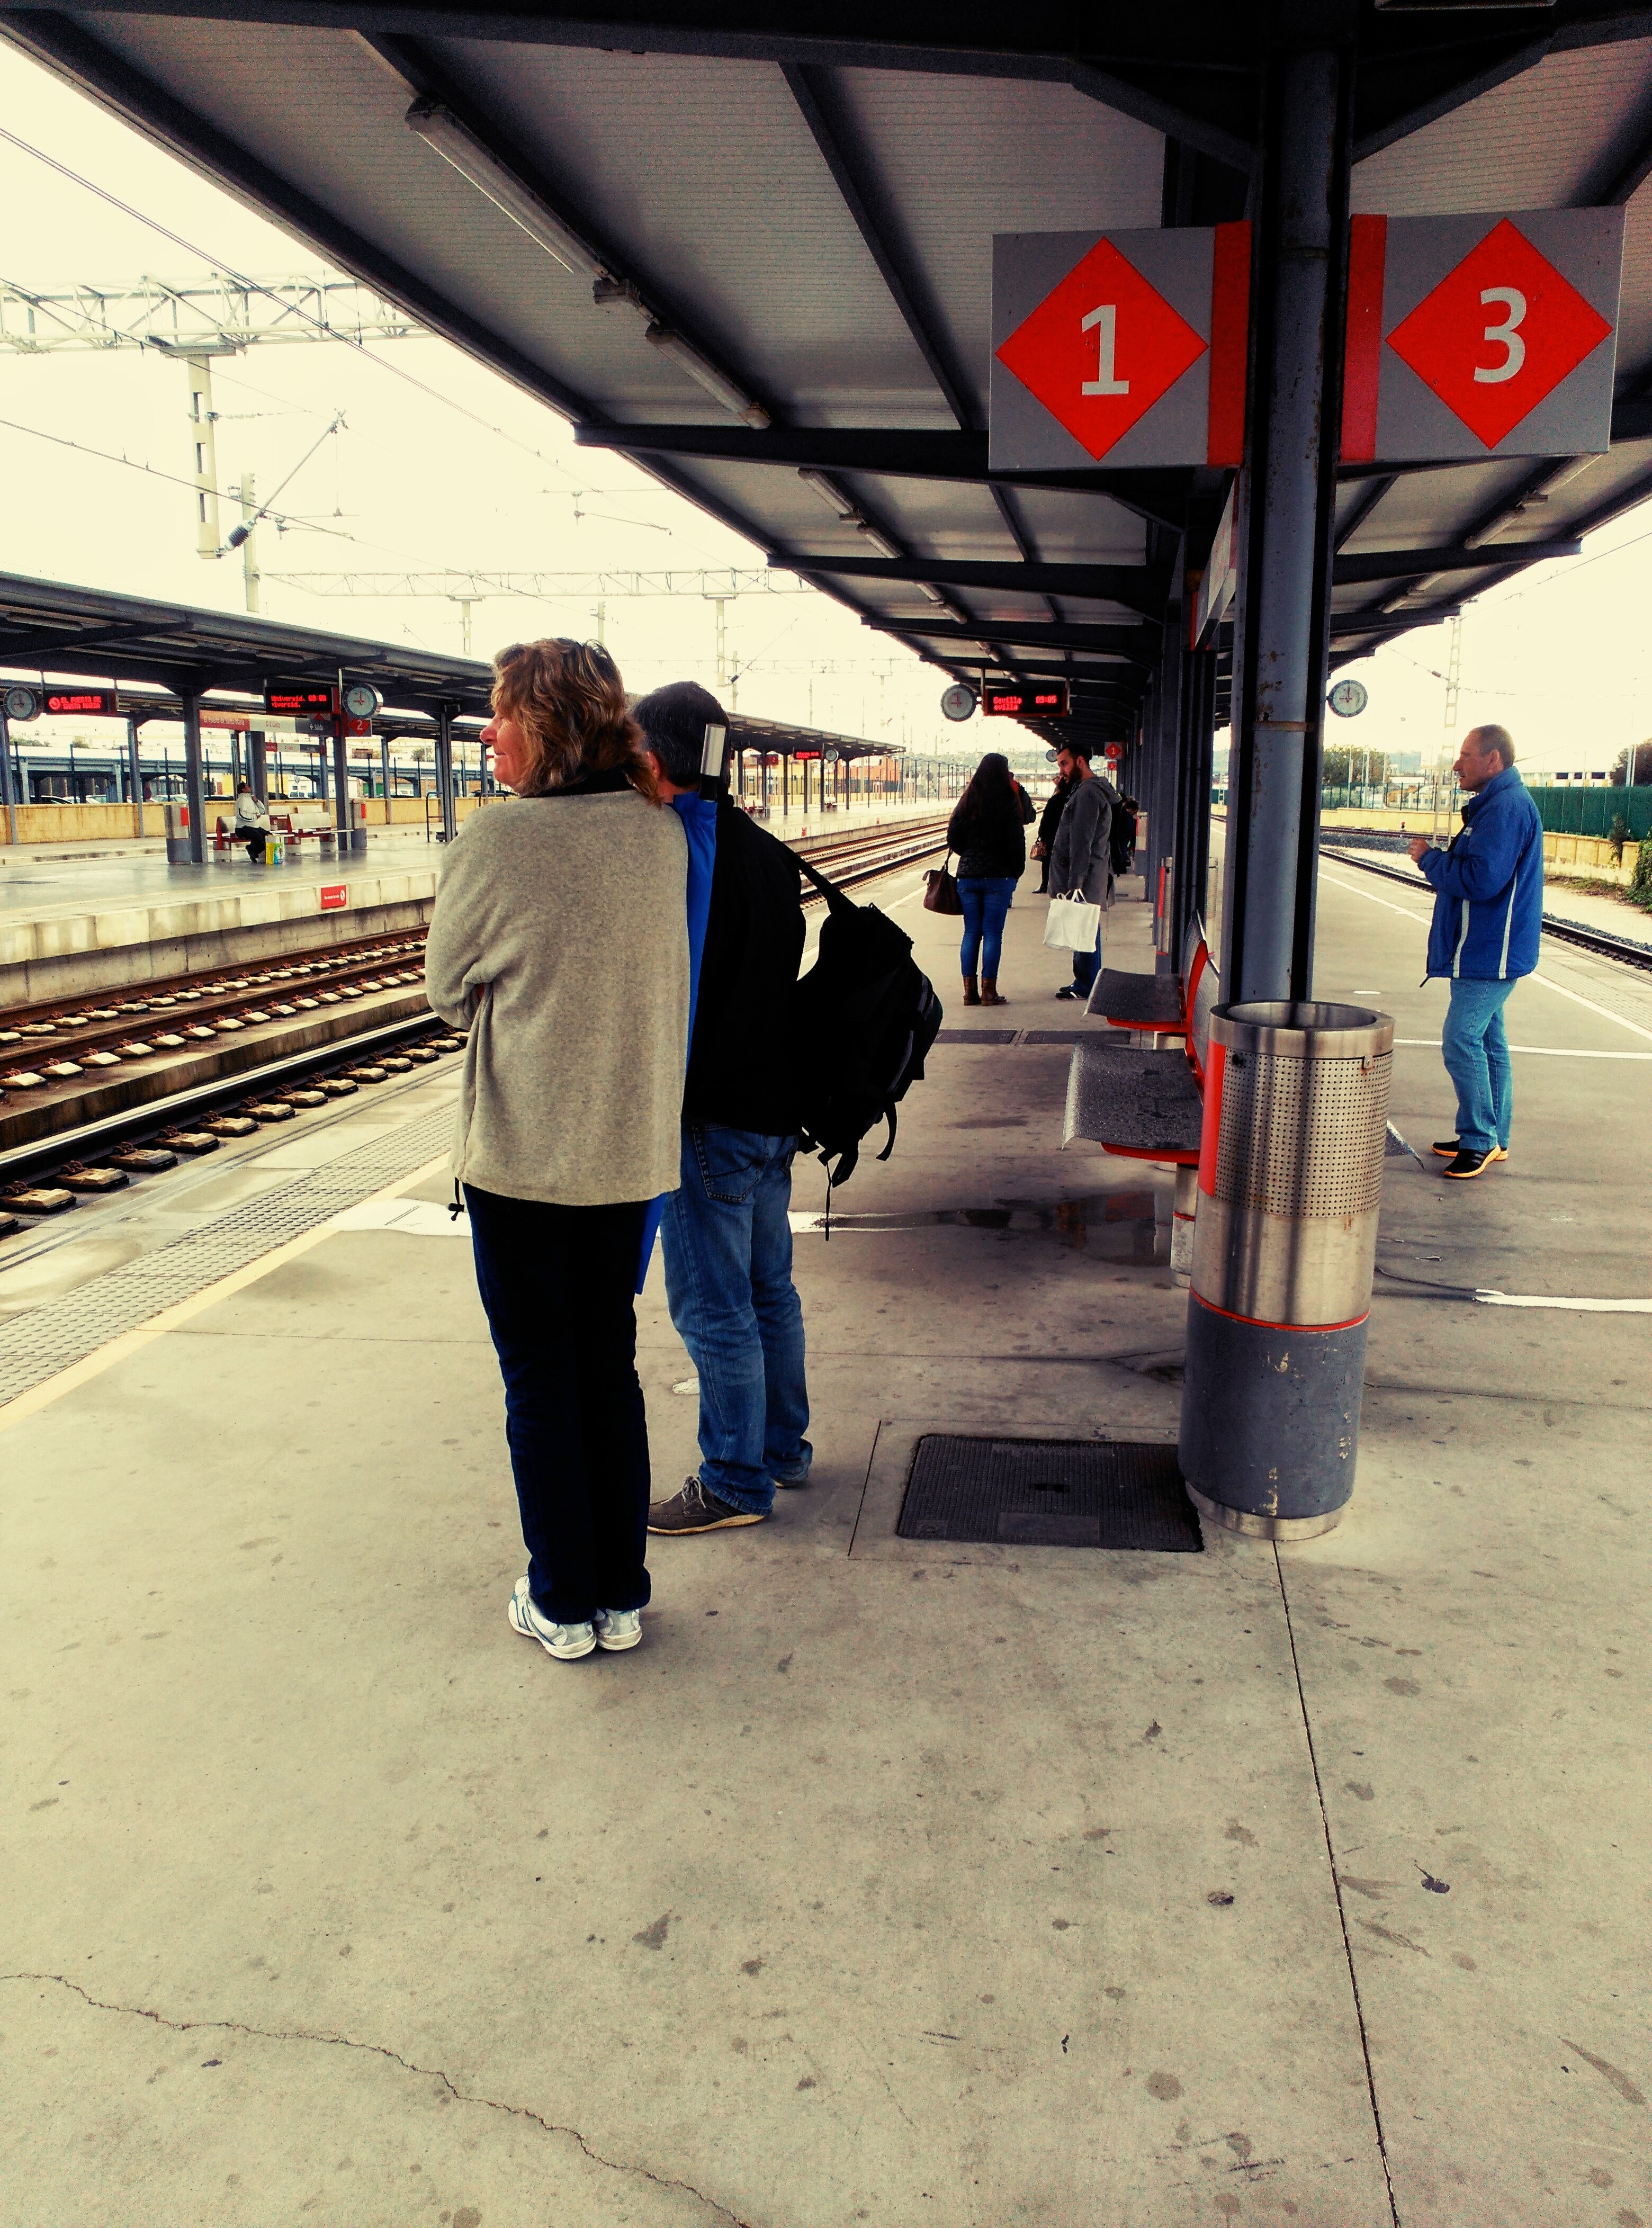
people, urban, train, transport, vehicle, station, train station, public transport, infrastructure, trains, railway station, passenger